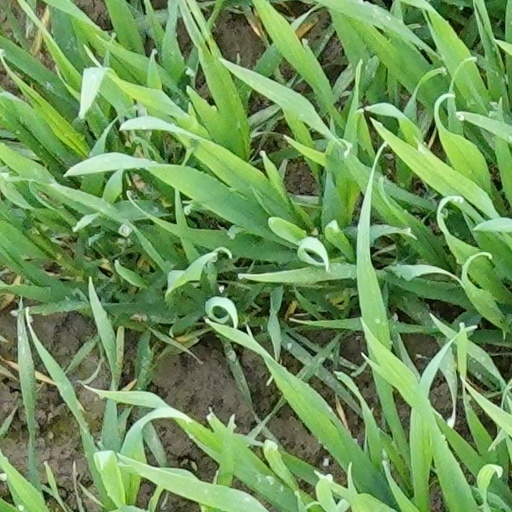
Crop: wheat